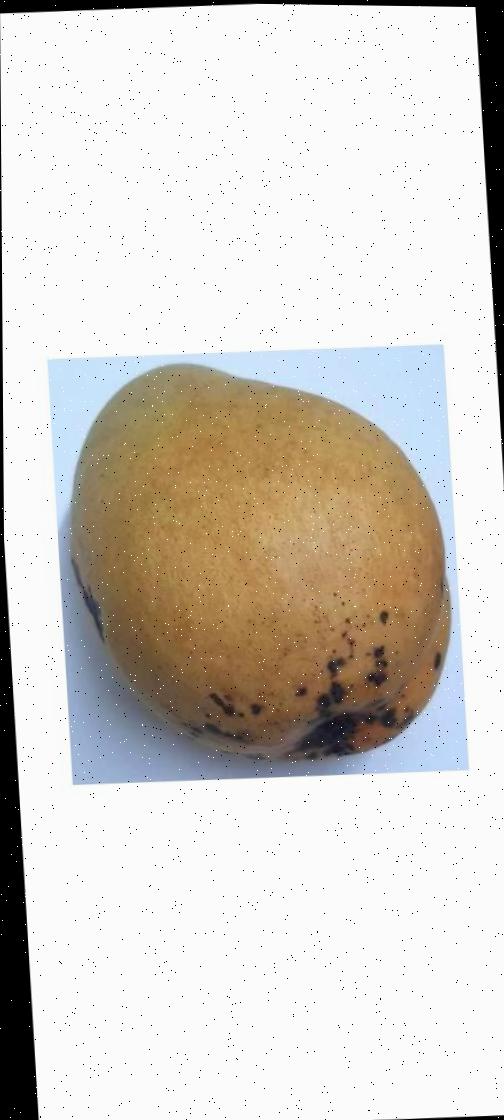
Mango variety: Bari-11